Margaret MacDonald (nurse)

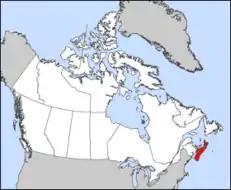
Map of Canada (Nova Scotia indicated in red)

Margaret MacDonald was born on 26 February 1873, in Bailey's Brook, Pictou County, Nova Scotia, the third child of Mary Elizabeth Chisholm and Donald St. Daniel MacDonald. MacDonald was born the day before her mother's 24th birthday. Between 1868 and 1879, Mary Elizabeth gave birth to eleven children, nine of which survived into adulthood; six girls and three boys.